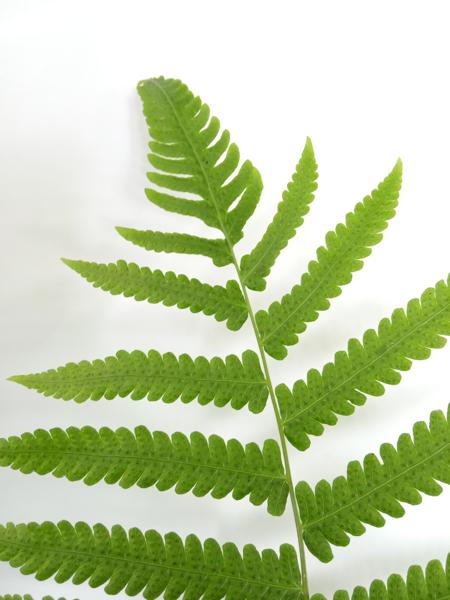
Weed species: Pteris vittata